Logology (science)

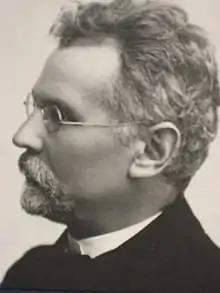
Bolesław Prus

Steven Weinberg, 1979 Nobel laureate in physics, and a historian of science, writes that the core goal of science has always been the same: "to explain the world"; and in reviewing earlier periods of scientific thought, he concludes that only since Isaac Newton has that goal been pursued more or less correctly. He decries the "intellectual snobbery" that Plato and Aristotle showed in their disdain for science's practical applications, and he holds Francis Bacon and René Descartes to have been the "most overrated" among the forerunners of modern science (they tried to prescribe rules for conducting science, which "never works").